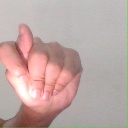
अक्षर: ट